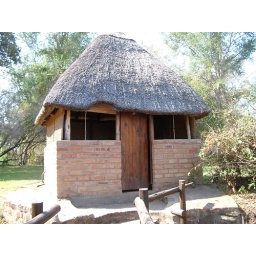
Each tree house had a private bath that you reached by a raised walkway.